A. G. V. Paley

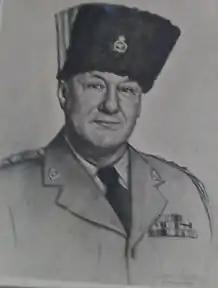
Alexander George Victor

Major General Sir Victor Paley, KBE, CB, DSO, DL (1903–1976) was a British Army officer. In addition, he was seconded to the Ghana Army, to become the first Chief of the Defence Staff of the dominion of Ghana.